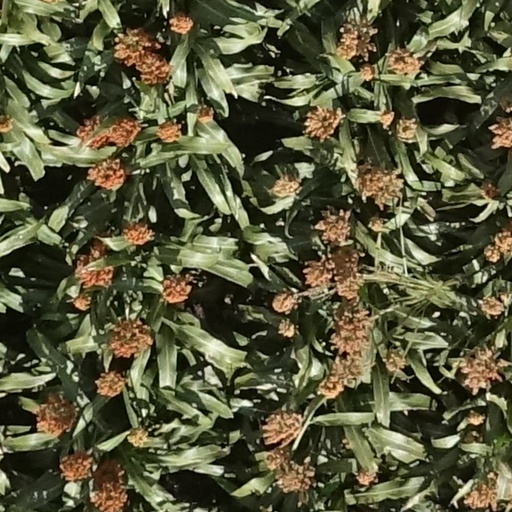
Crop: sorghum